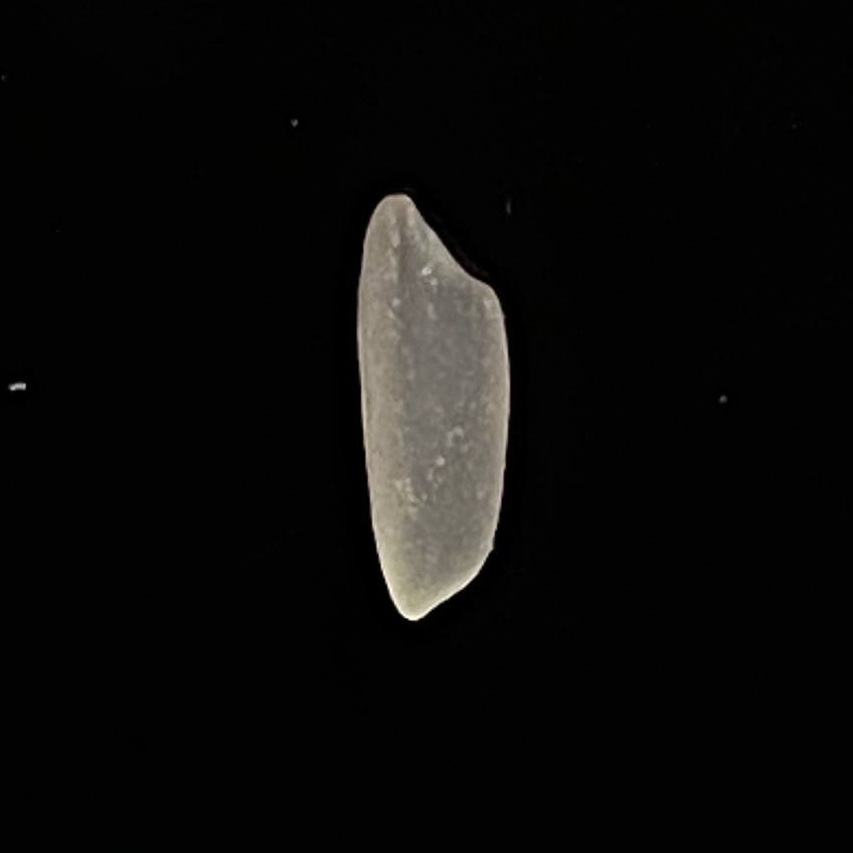
Rice variety: Katarivog